Donald A. Ritchie

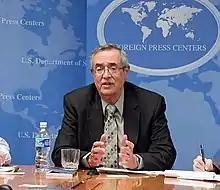
Donald A. Ritchie in 2011.

He graduated from the City College of New York in 1967; and received a master's degree, in 1969, and a Ph.D., in 1975, from the University of Maryland, College Park.